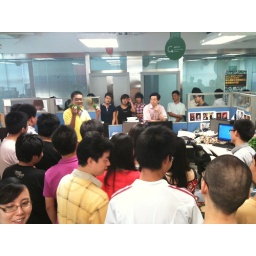
Show and tell of the fake grass to be planted in our new office